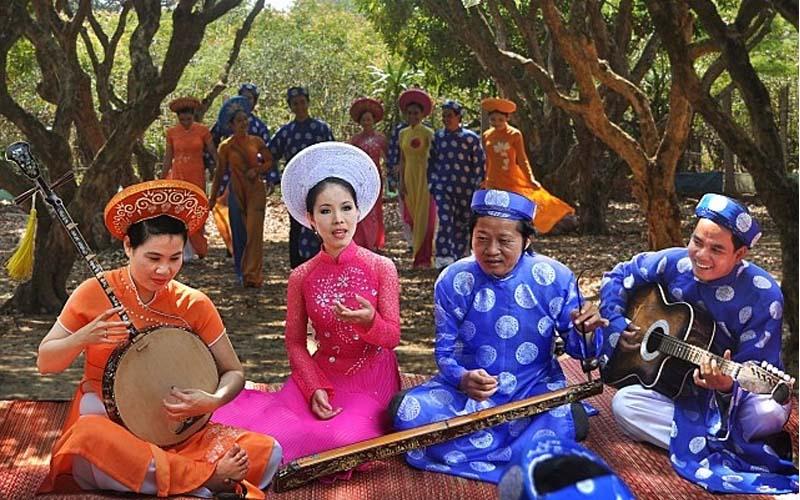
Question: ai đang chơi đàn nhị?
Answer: một người phụ nữ mặc áo dài màu cam